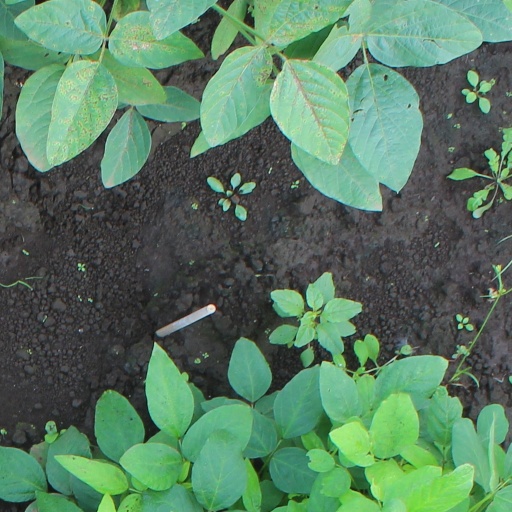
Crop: soybean